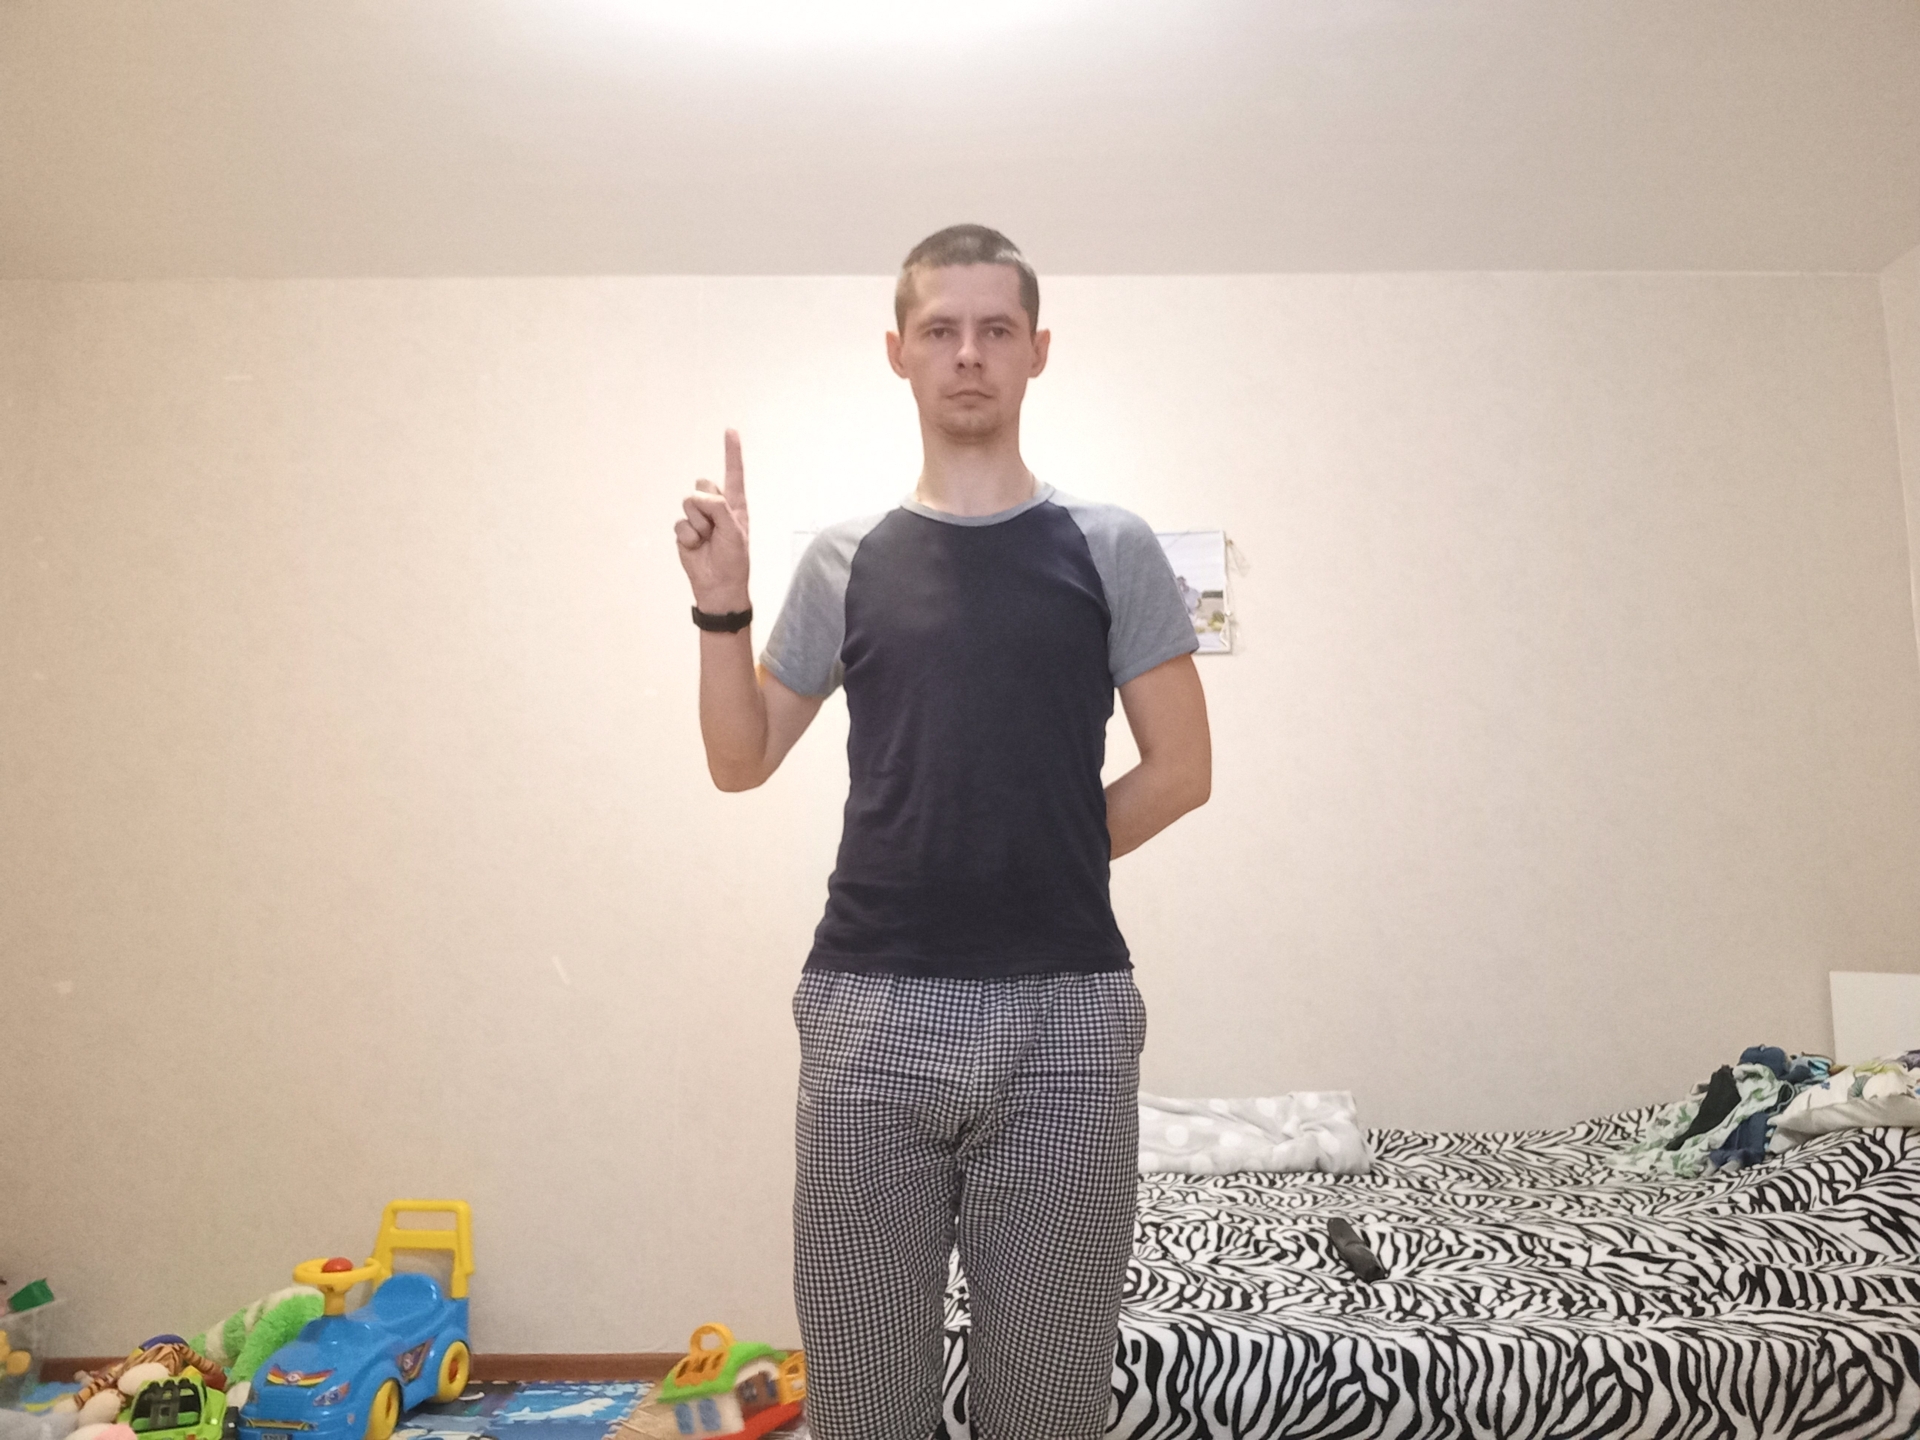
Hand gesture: one